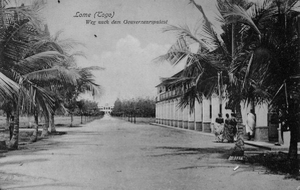
Lomé est la capitale et la principale ville du Togo. Elle se situe dans l'extrême sud-ouest du pays, le long du littoral du golfe de Guinée. Officiellement, l'agglomération comptait 1 477 660 habitants et la ville 837 437 habitants selon le recensement de 2010.
L'histoire du Togo a été marquée par la présence des Portugais sur la côte au XVIè siècle, avec l'installation d'un comptoir à Porto Seguro., Colonie allemande dès 1884, le Togo est partagé, après la première guerre mondiale, en deux parties:une partie se trouvera ainsi, en 1922, placée sous mandat de la France, tandis que l'autre, placée sous tutelle de la Grande-Bretagne, sera rattachée à l'ancienne colonie britannique de la Gold-Coast, devenue indépendante en 1957. Le territoire du Togo français a acquis son indépendance en 1960
La caféiculture au Togo s'est développée à partir de la fin du XIXᵉ siècle puis a pris de l'ampleur au début des années 1960.